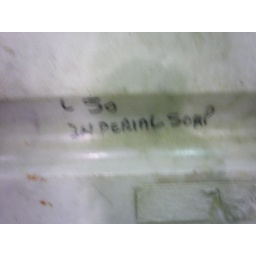
Former fish market in Northampton